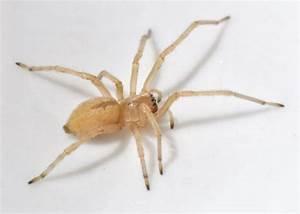
spider